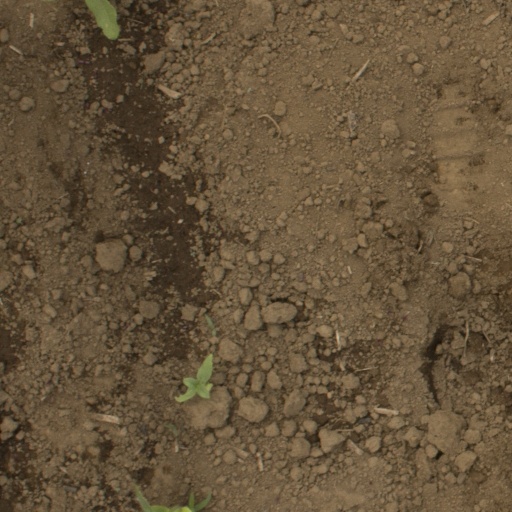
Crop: Jerusalem artichoke